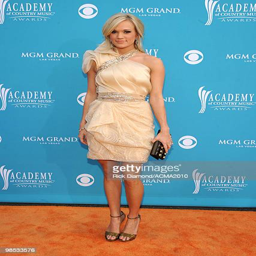
country pop artist arrives for award